British Commando operations during the Second World War

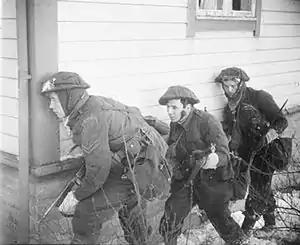
Commandos during Operation Archery the Commando on the left is armed with the Thompson submachine gun

In August, No. 5 Commando carried out landings near Hardelot and Merlimont in France as part of Operation Acid Drop. The objective of the raids was to generally harass the garrison, and carry out reconnaissance and gather intelligence. In the end, however, they spent only half an hour ashore and failed to make contact with the defenders before re-embarking on their landing craft.